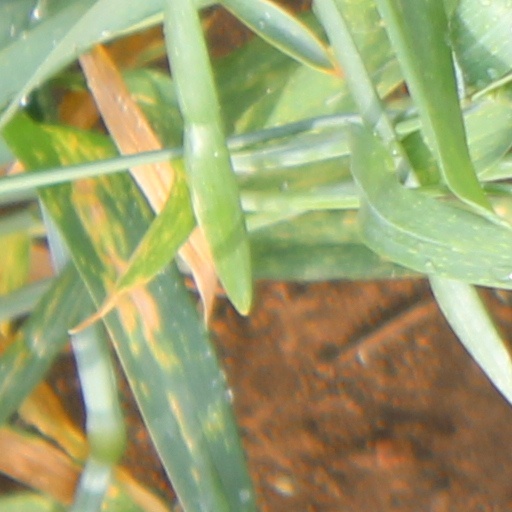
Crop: wheat